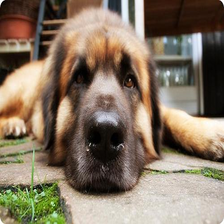
Species: dog
Breed: leonberger